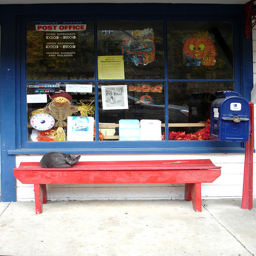
A cat that is laying on a red bench outside.
A bench with a cat sleeping on it in front of a store.
A grey cat sleeping on a red bench outside a post office.
A grey cat curls up on a red bench in front of a post office window.
A cat sitting on a bench in front of a post office.